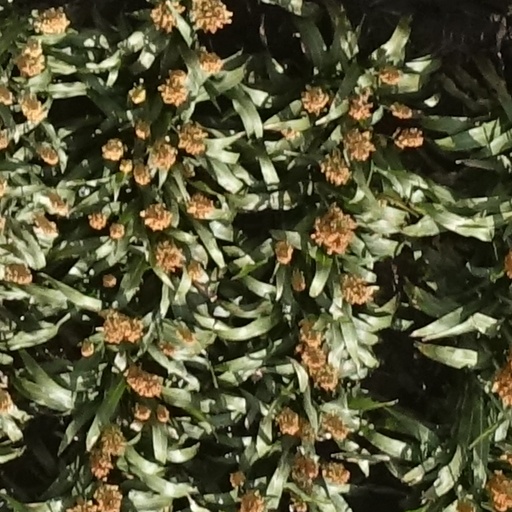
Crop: sorghum